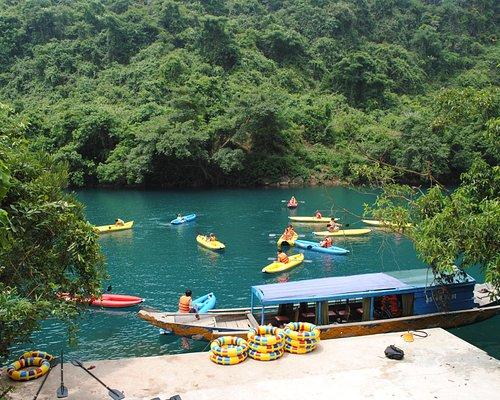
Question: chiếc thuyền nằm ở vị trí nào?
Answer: chiếc thuyền được neo cạnh bờ